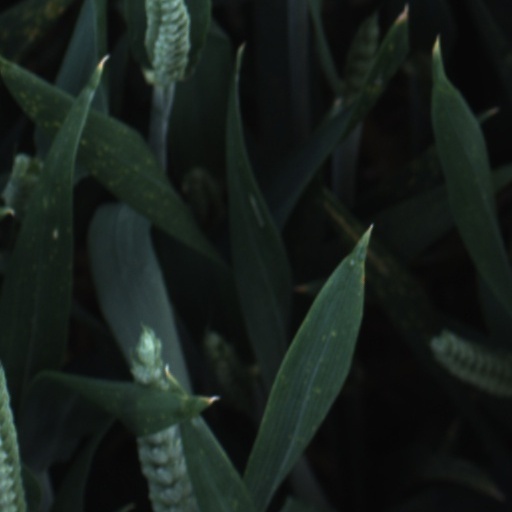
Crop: wheat